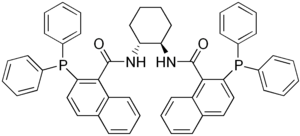
Un ligand de Trost est un ligand tétradente organique et chiral de symétrie C2.